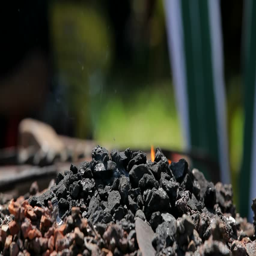
in the hearth of the forge burning coal .